Teampall Mholuaidh

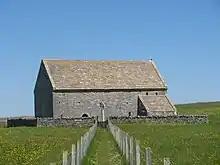
Teampall Mholuaidh, 13th Century church in the village of Eoropie

St Moluag's church is a church in the village of Eoropie in Ness in the Isle of Lewis in Scotland. It is one of the busiest visitor attractions in Ness, due to historical importance and because it is easily accessible from the road along a footpath.